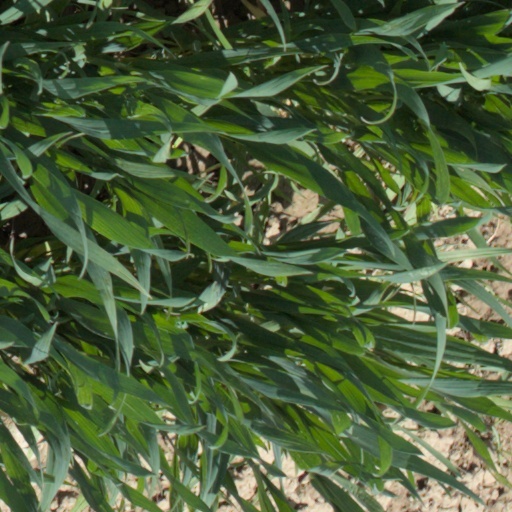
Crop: wheat